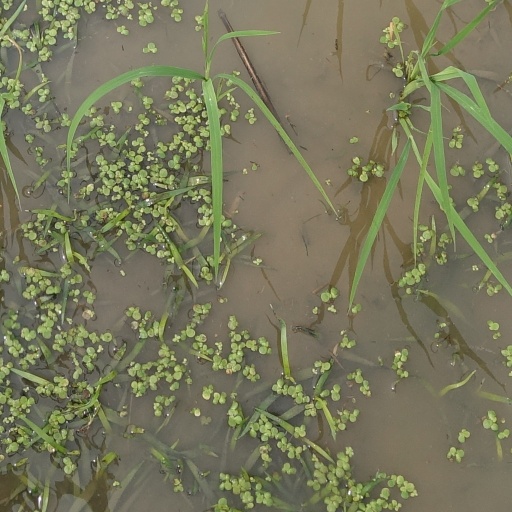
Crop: rice